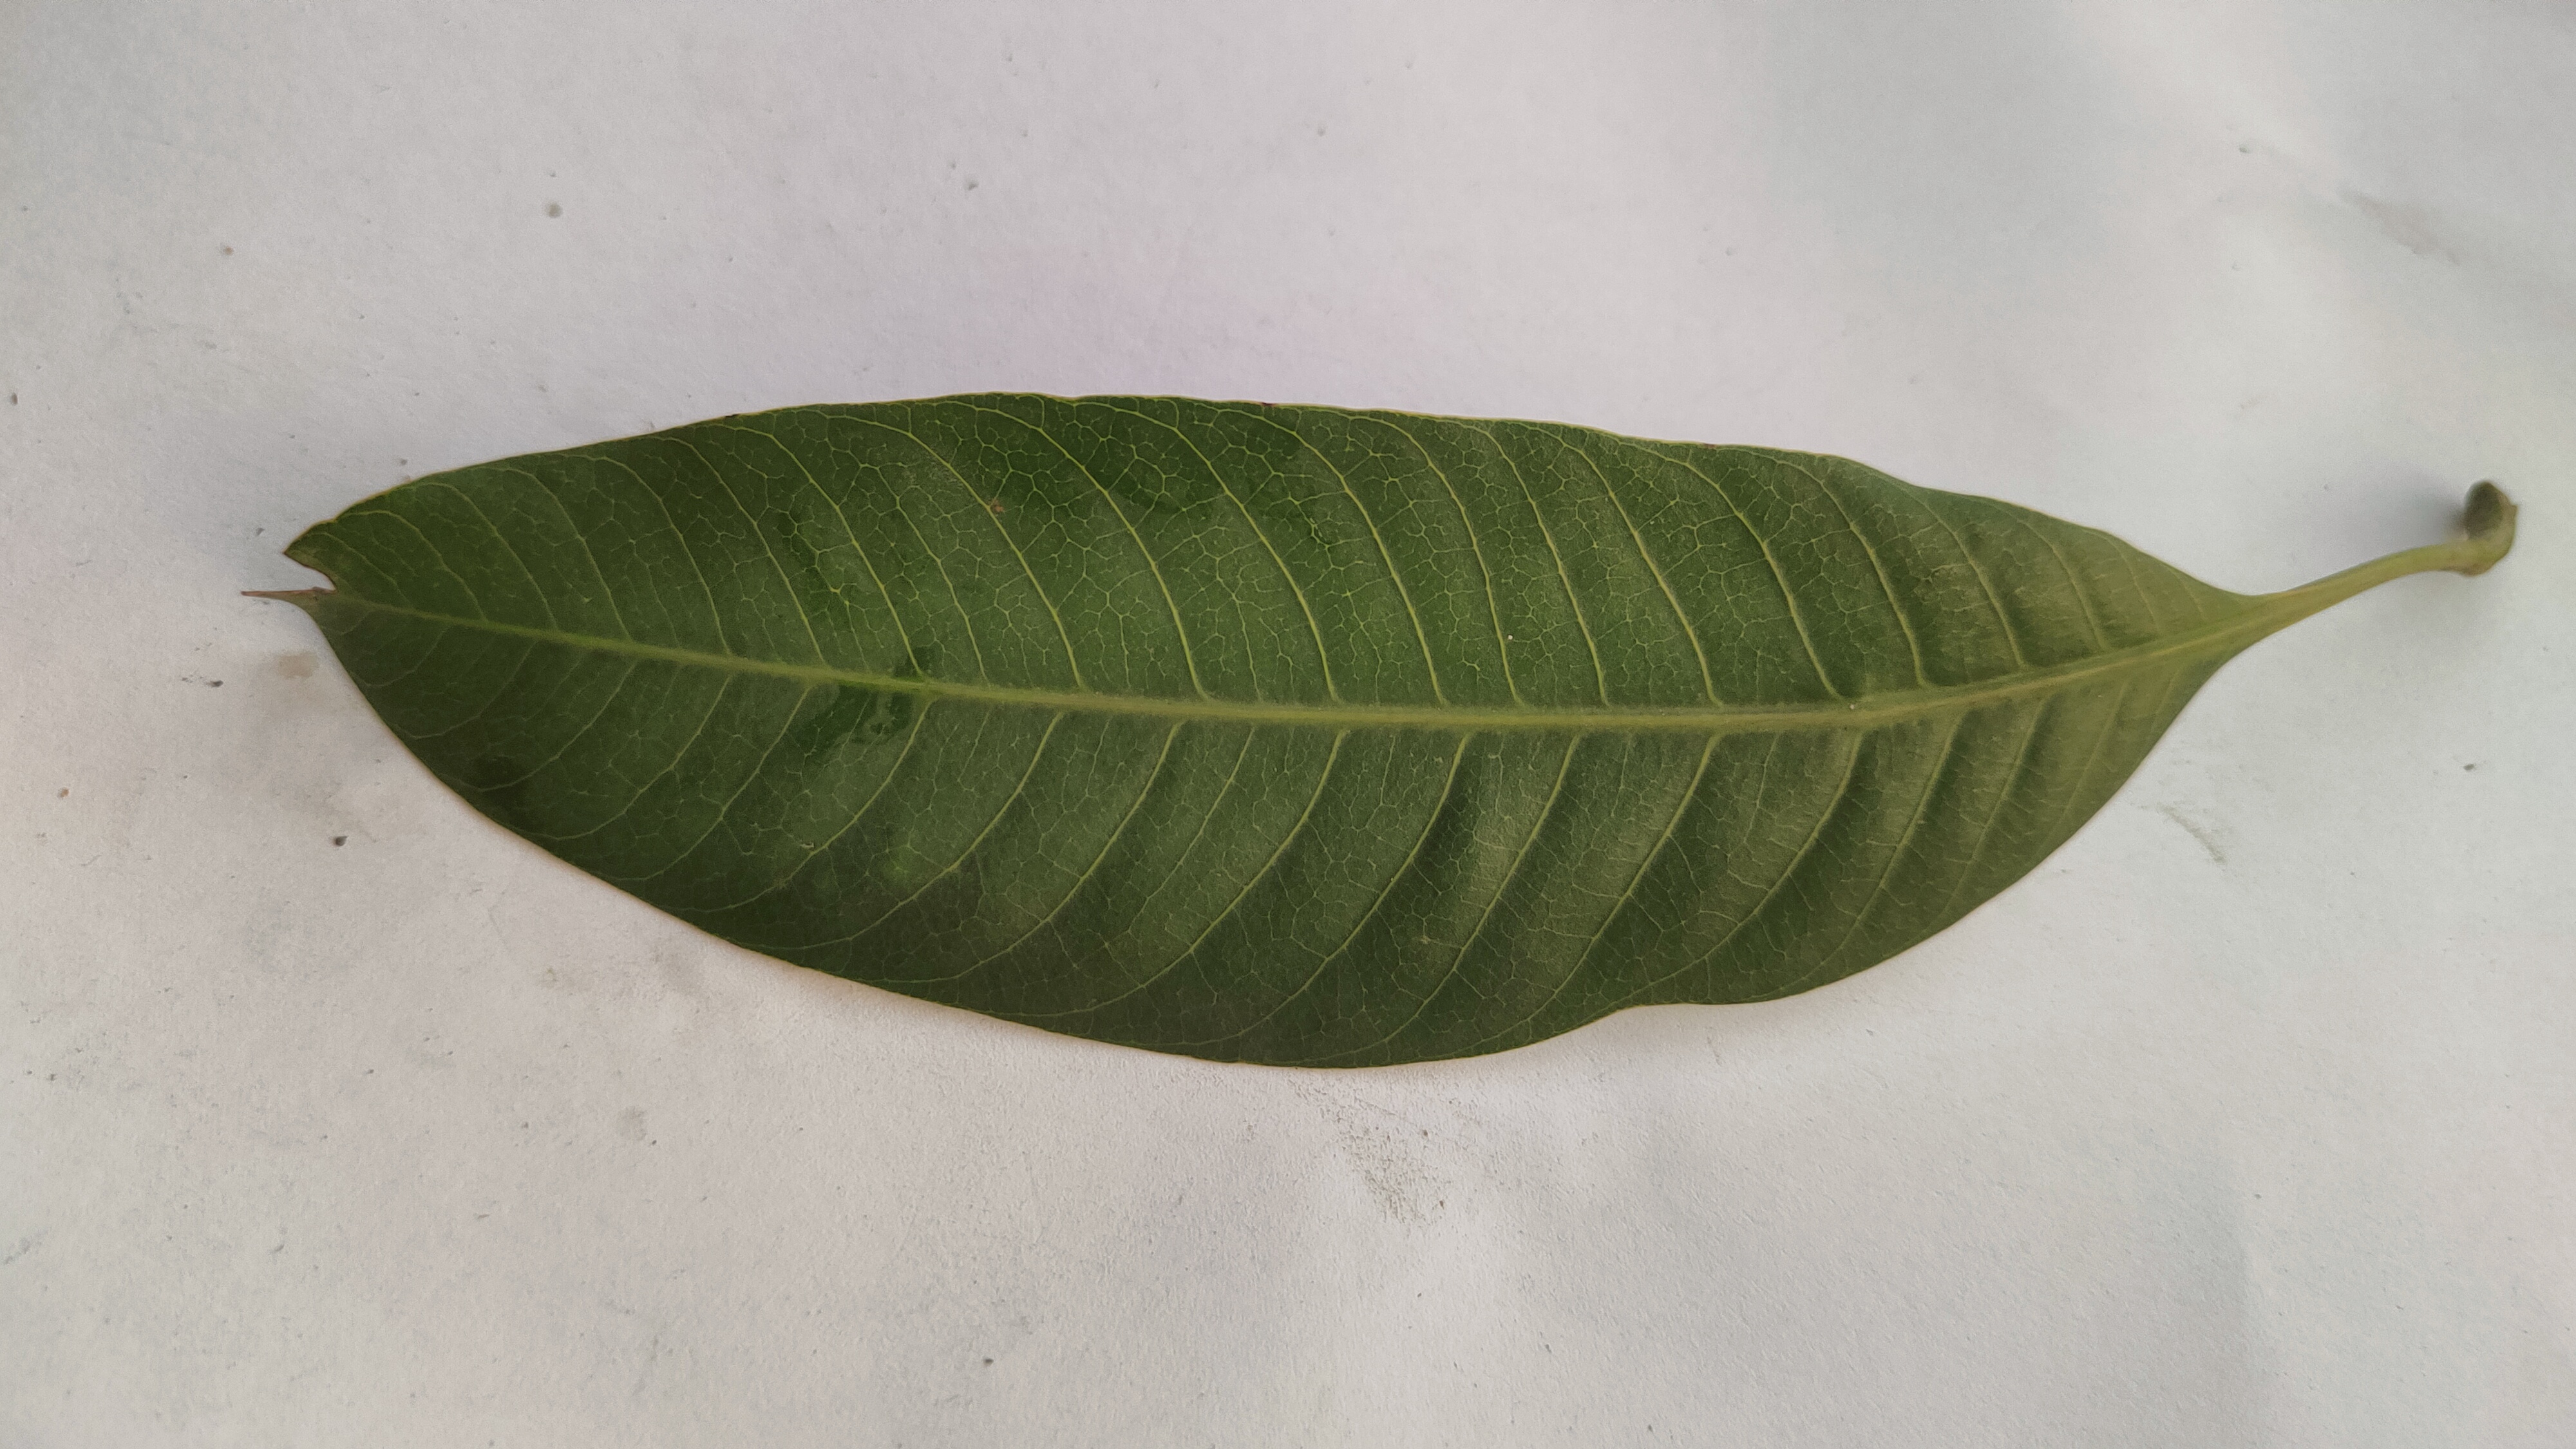
Leaf variety: Mango